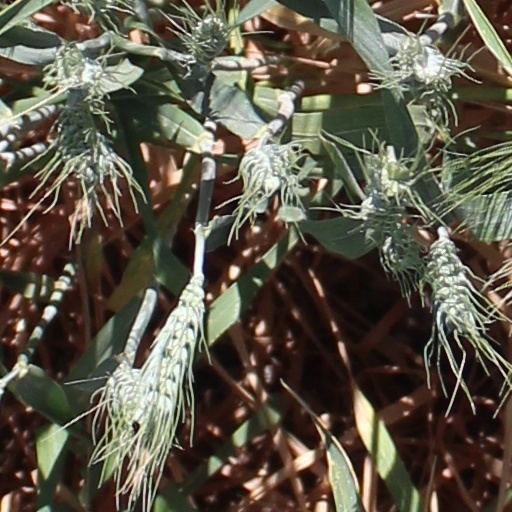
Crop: wheat